Answer in natural language. Which object is closer to the camera taking this photo, brown side table with drawers or dark cave wall decor photo? Choose between the following options: dark cave wall decor photo or brown side table with drawers
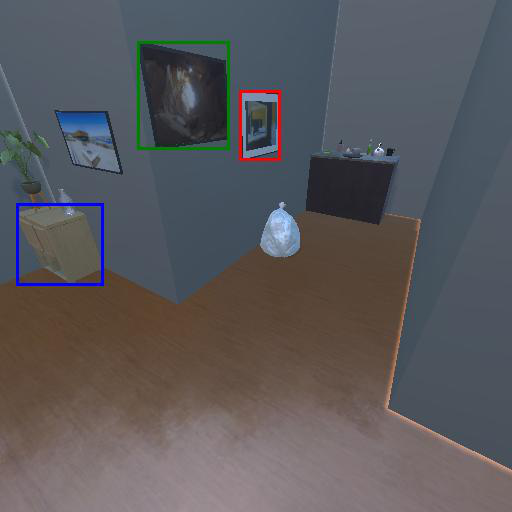
<answer>dark cave wall decor photo</answer>